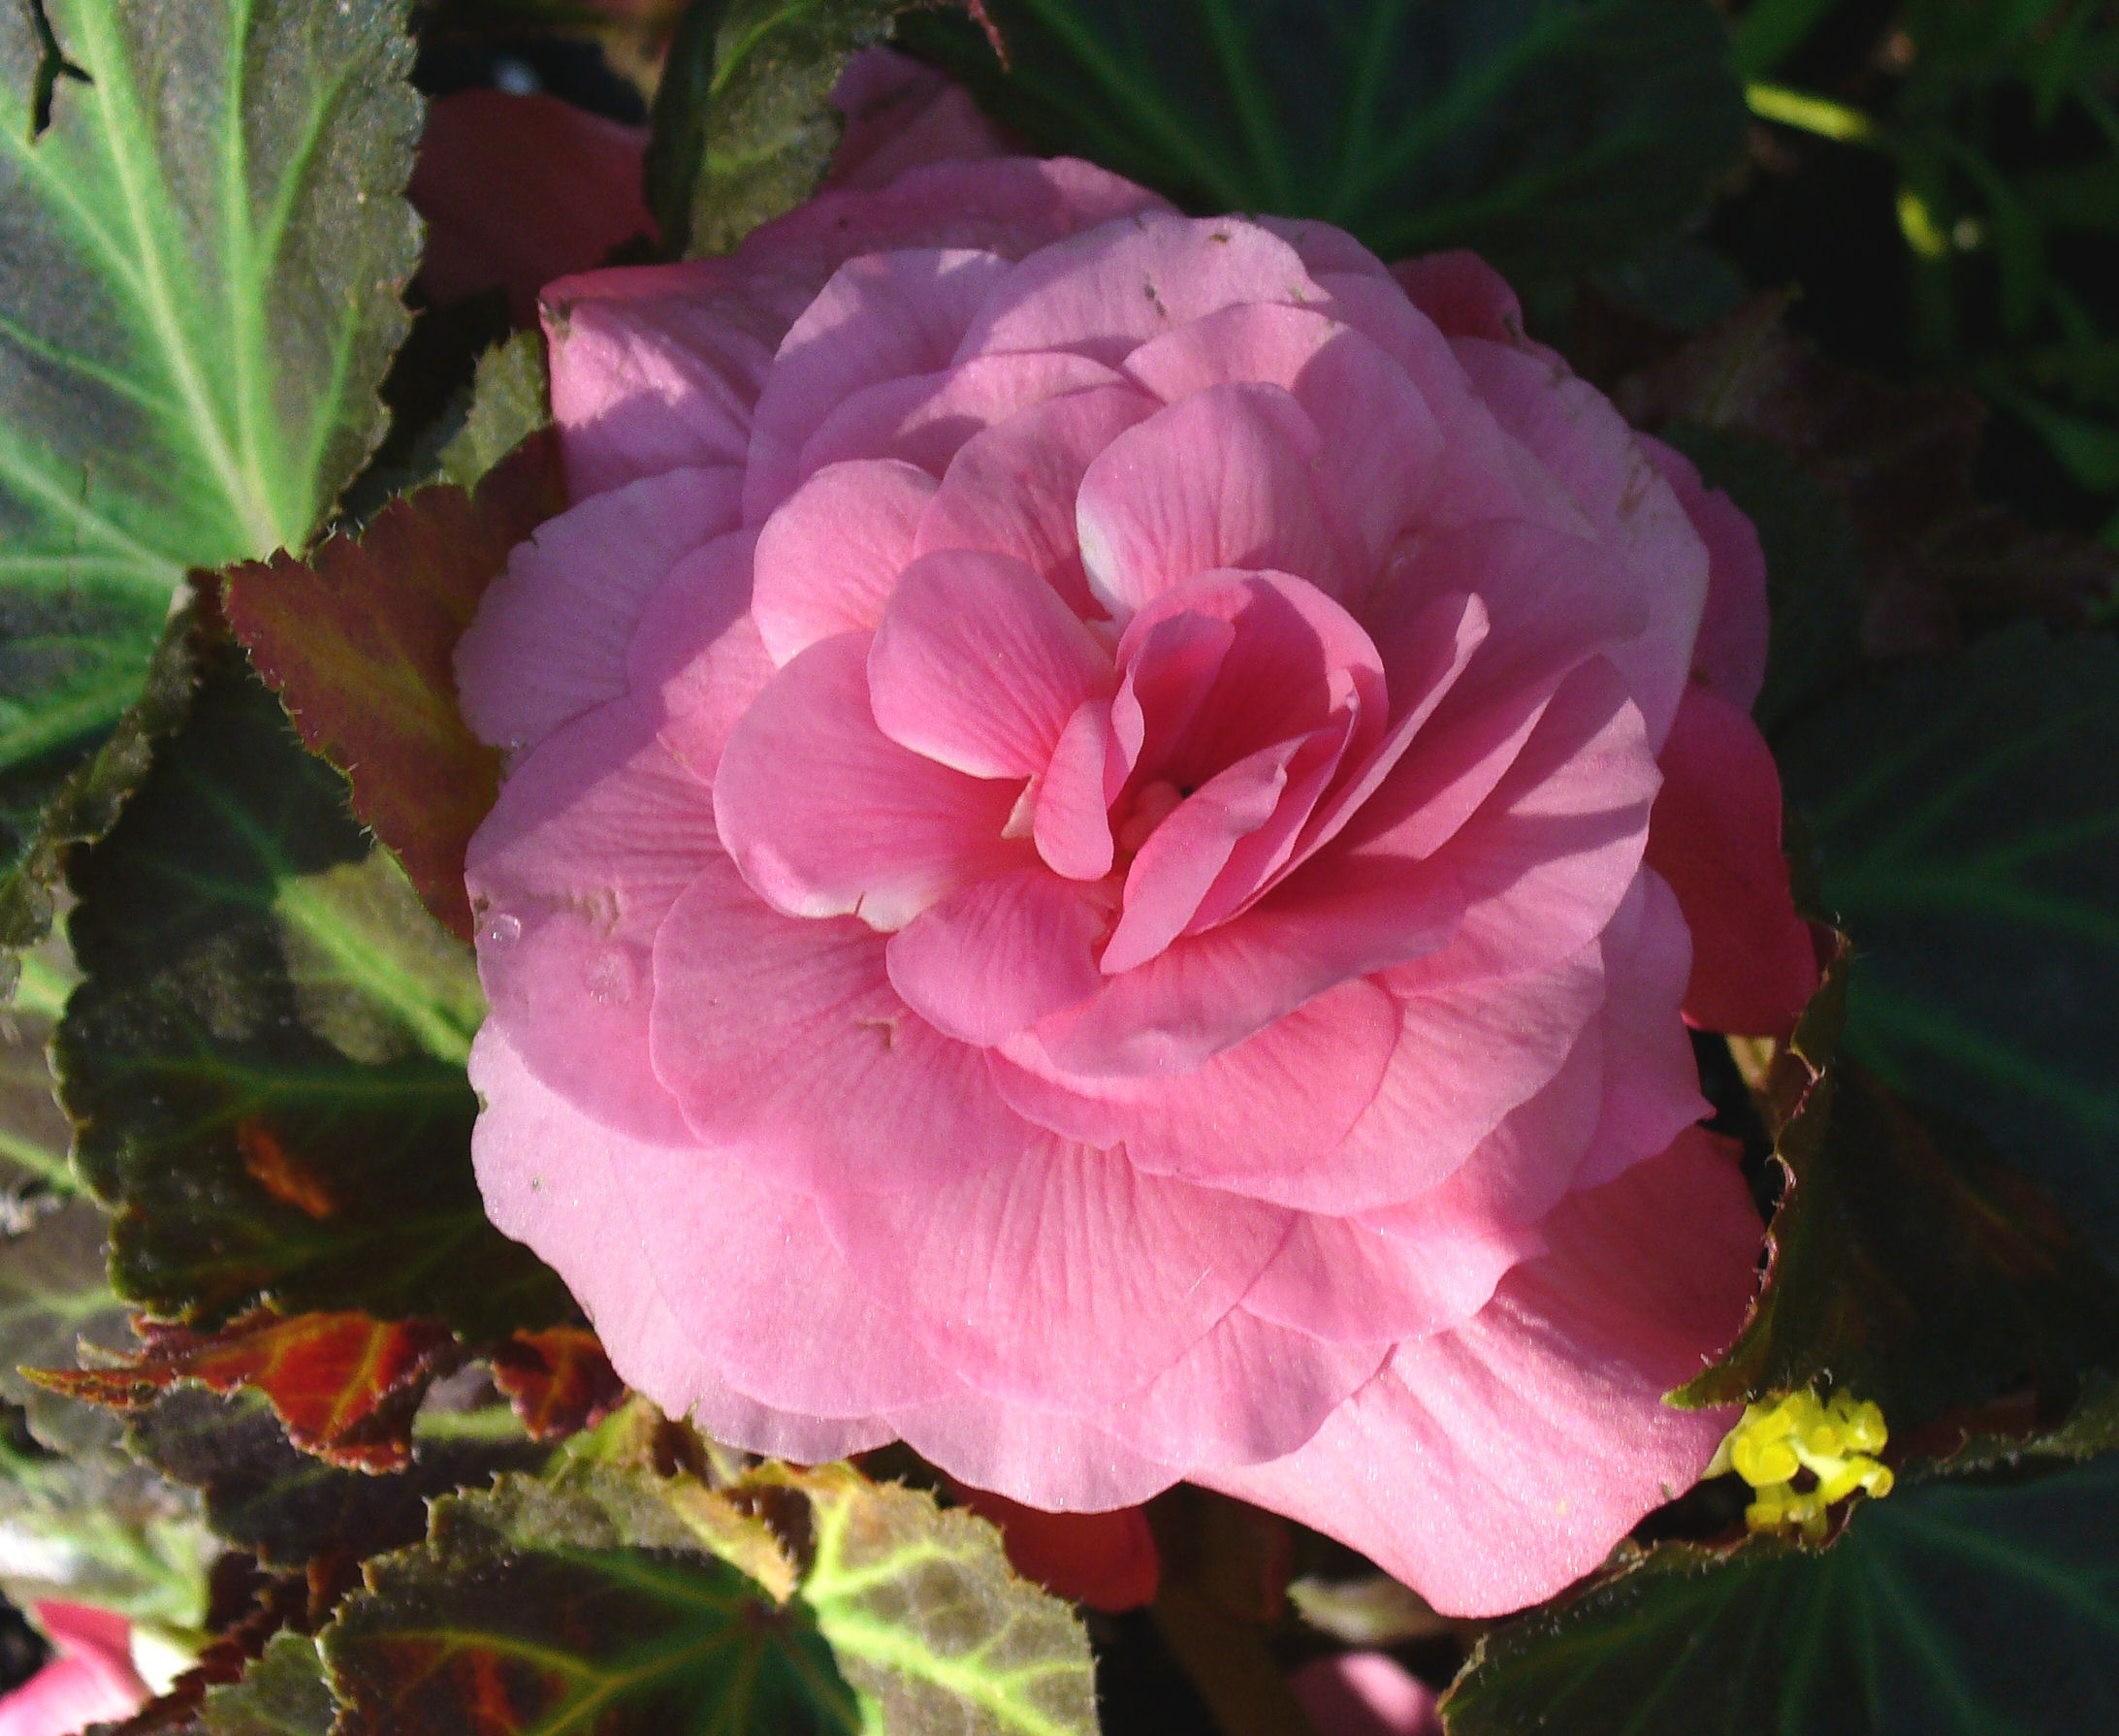
blossom, plant, stem, leaf, flower, petal, bloom, floral, environment, rose, herb, natural, botany, agriculture, pink, flora, botanical, wildflower, outdoors, vegetation, shrub, horticulture, begonia, organic, flowering plant, annual plant, land plant